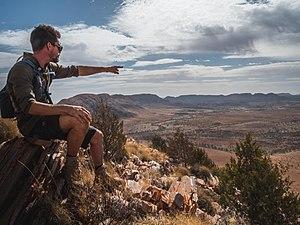
Stage de survie dans le bush australien à la rencontre des aborigènes de la communauté de Kaltukatjara.